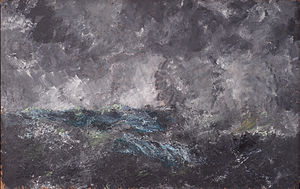
August Strindberg
August Strindberg, Uvejr i Skærgården. Den flyvende hollænder, Dalarö, 1892. Statens Museum for Kunst.